Diana Beauclerk, Duchess of St Albans

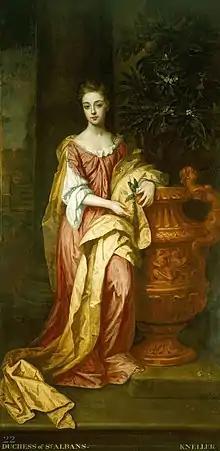
Portrait by Sir Godfrey Kneller, 1691

Diana Beauclerk, Duchess of St Albans (born Lady Diana de Vere; – 15 January 1742) was a British courtier. She was Mistress of the Robes to Caroline, Princess of Wales from 1714 to 1717. She was also one of the Hampton Court Beauties of Mary II.